Roth IRA

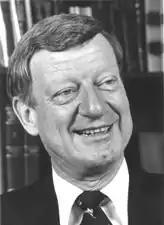
Senator William Roth, namesake of the Roth IRA

Originally called an "IRA Plus", the idea was proposed by Senator Bob Packwood of Oregon and Senator William Roth of Delaware in 1989. The Packwood–Roth plan would have allowed individuals to invest up to $2,000 in an account with no immediate tax deductions, and the earnings could later be withdrawn tax-free at retirement.